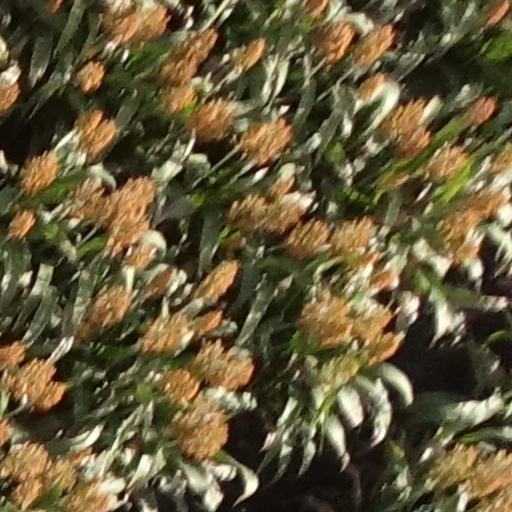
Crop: sorghum